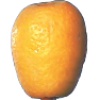
Label: Kumquats 1